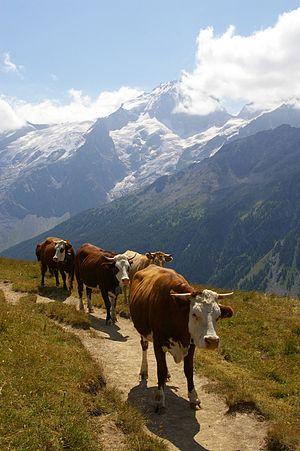
La Grave est une commune française située dans le département des Hautes-Alpes en région Provence-Alpes-Côte d'Azur.